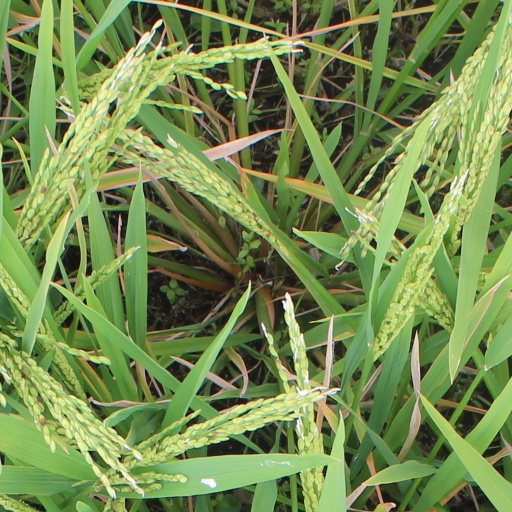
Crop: rice